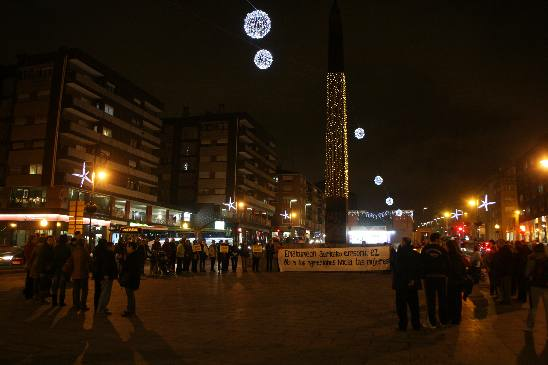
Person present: Yes